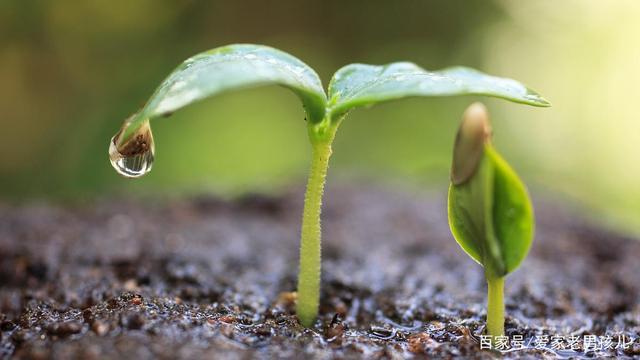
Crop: unknown
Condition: bean